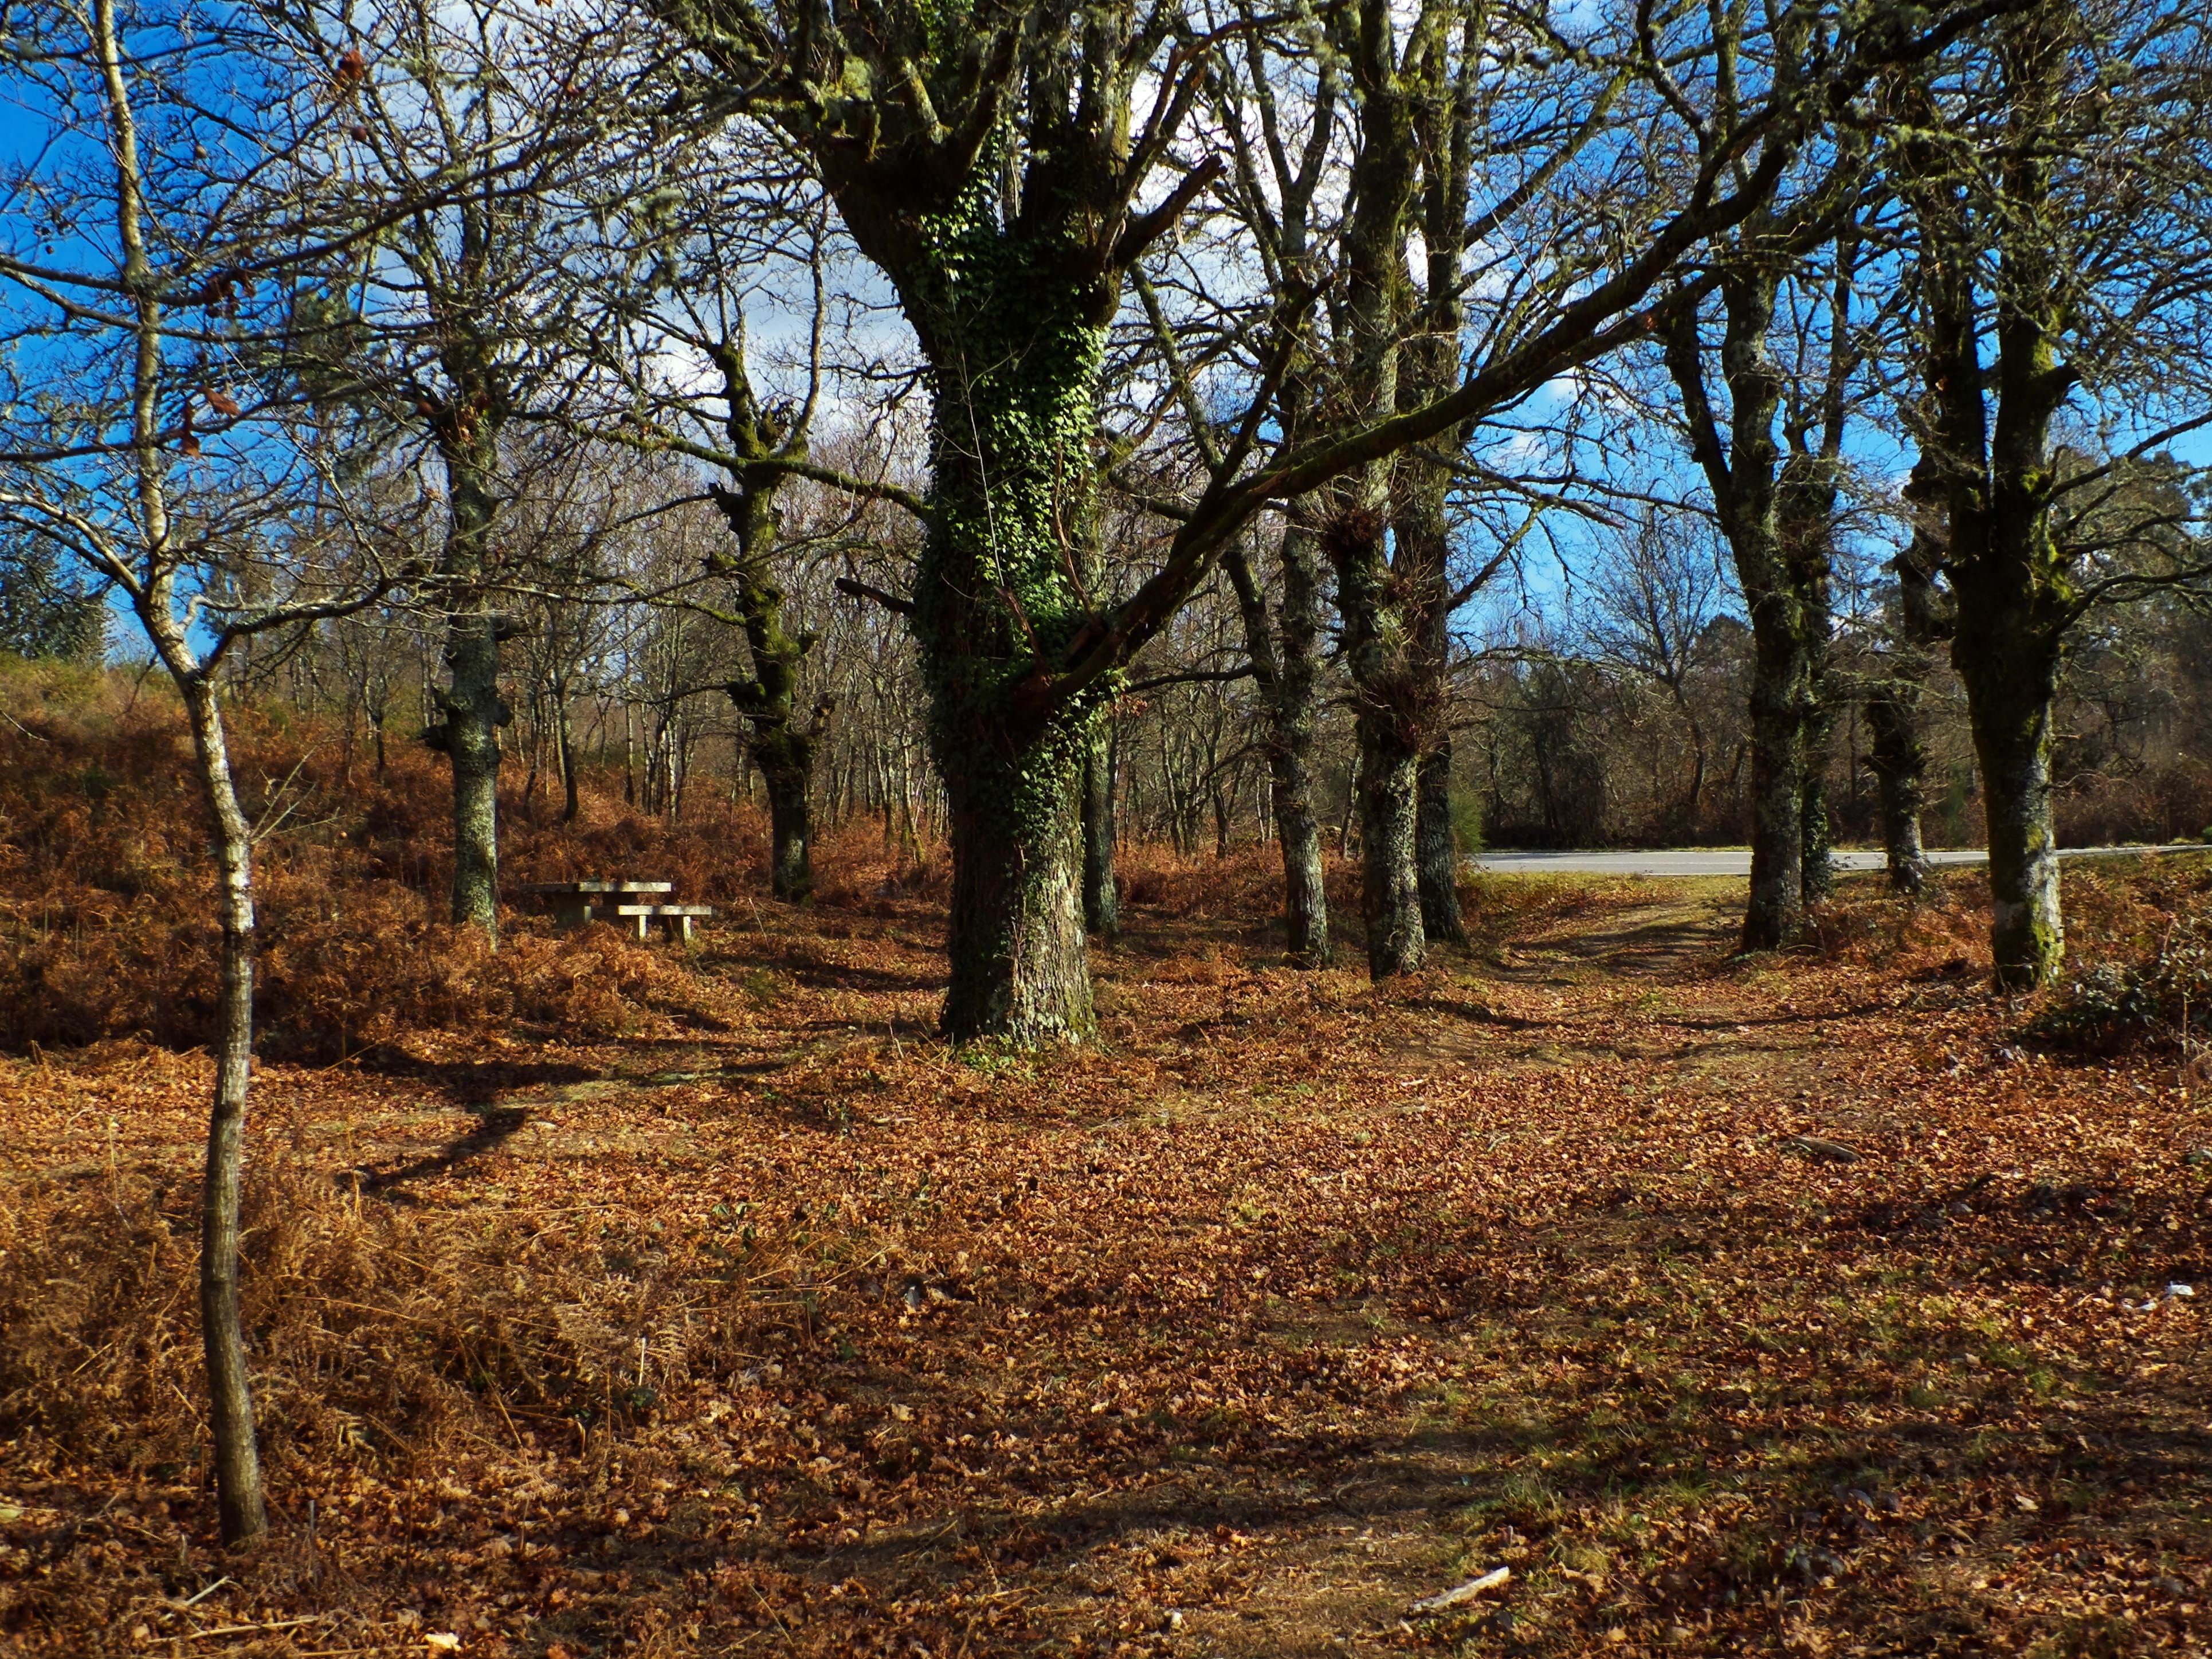
landscape, tree, nature, forest, wilderness, plant, trail, leaf, autumn, season, spain, deciduous, espaa, galicia, pontevedra, grove, paisajes, woodland, habitat, ecosystem, ggl1, gaby1, fujifilmxs1, rural area, biome, natural environment, woody plant, temperate broadleaf and mixed forest, temperate coniferous forest